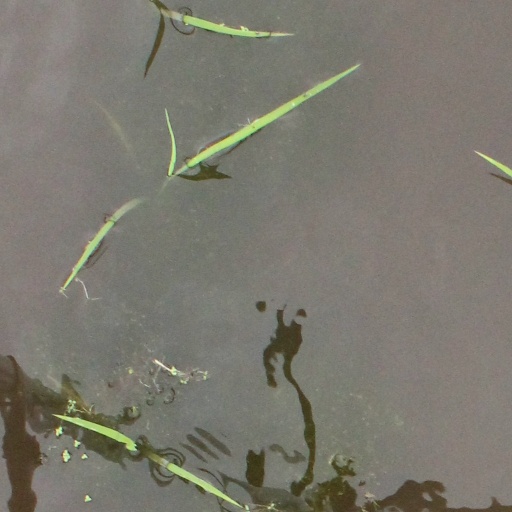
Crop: rice